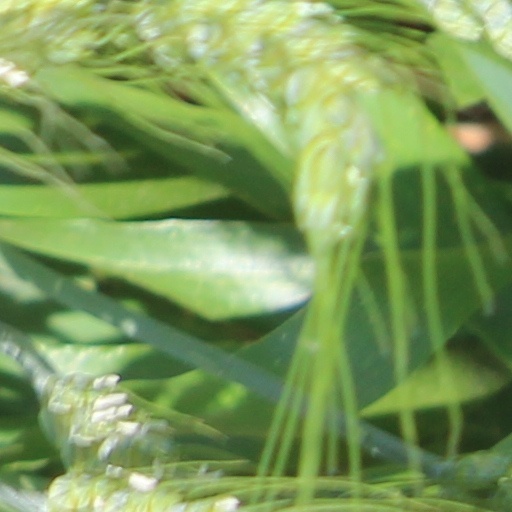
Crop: wheat